V The Final Battle

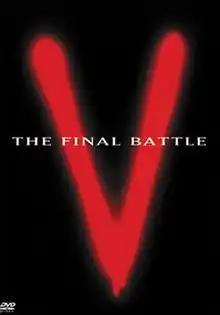
2002 DVD cover

V: The Final Battle (abbreviated as V:TFB) is a 1984 American science fiction TV miniseries. It is a sequel to the 1983 miniseries "V" written by Kenneth Johnson about aliens known as "The Visitors" trying to take over Earth.